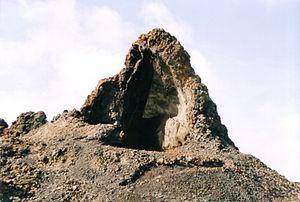
Le parc national de Timanfaya situé sur l'île de Lanzarote dans l'archipel des îles Canaries est un parc national d'Espagne. Il a été créé en 1974, et est ainsi le huitième parc national d'Espagne.